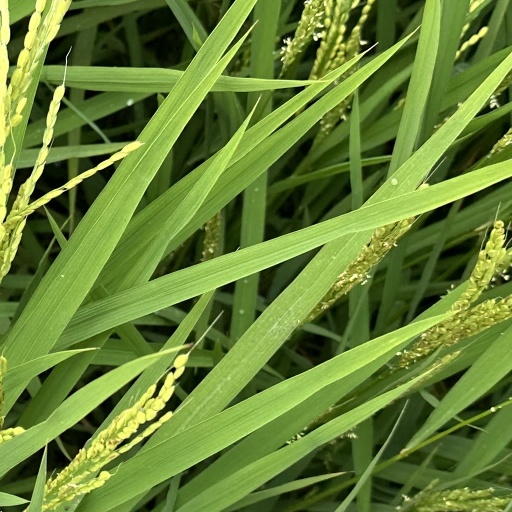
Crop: rice